Education in Seattle

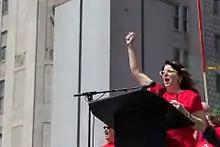
Rally for Education Funding IN Seattle in 2017

The public school system is supplemented by a moderate number of private schools: five of the high schools are Catholic, one is Lutheran, and seven are secular.